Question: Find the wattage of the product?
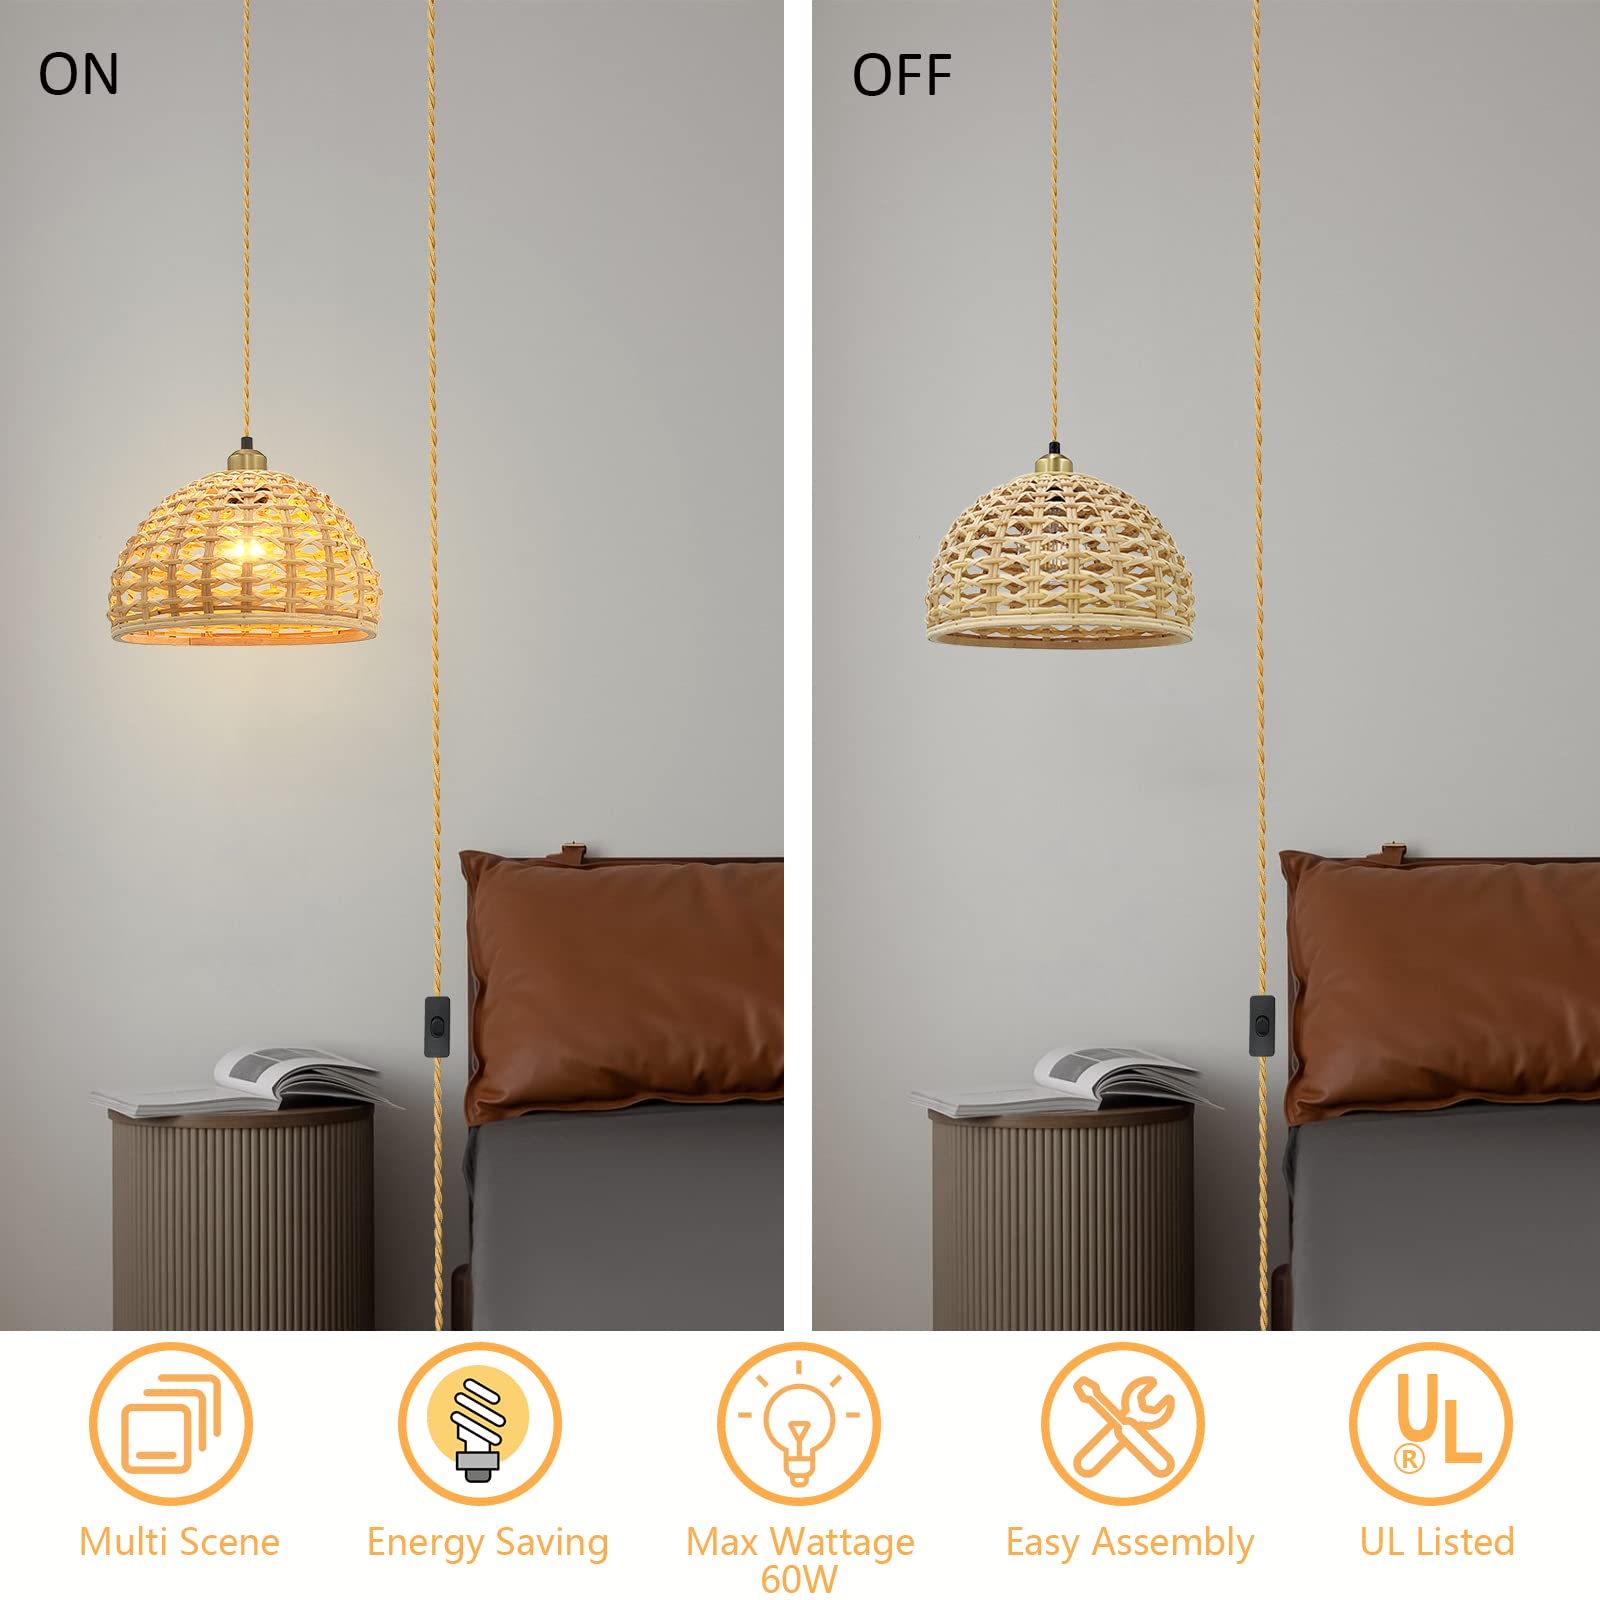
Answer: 60.0 watt